Ferdinand Vandeveer Hayden

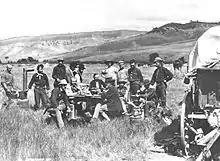
A noon meal in Ferdinand V. Hayden's camp of the U.S. Geological and Geophysical Survey. Red Buttes, Wyoming Territory, August 24, 1870. Hayden sits at far end of table in dark jacket. (Photo by William Henry Jackson, standing at far right)

After the American Civil War Hayden led geographic and geologic surveys of the Nebraska and Western Territories for the United States Government. In 1867 he was appointed geologist-in-charge of the United States Geological and Geographical Survey of the Territories.